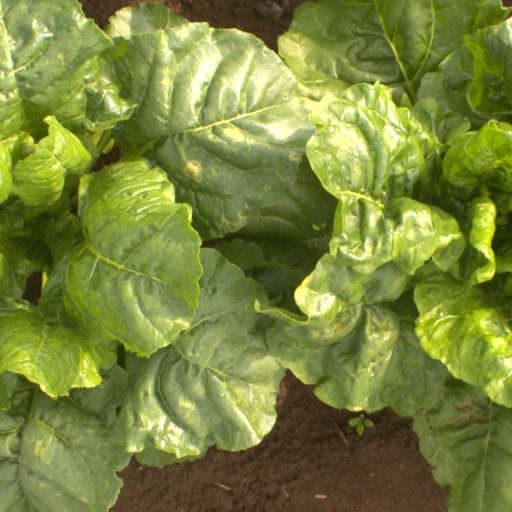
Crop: sugar beet